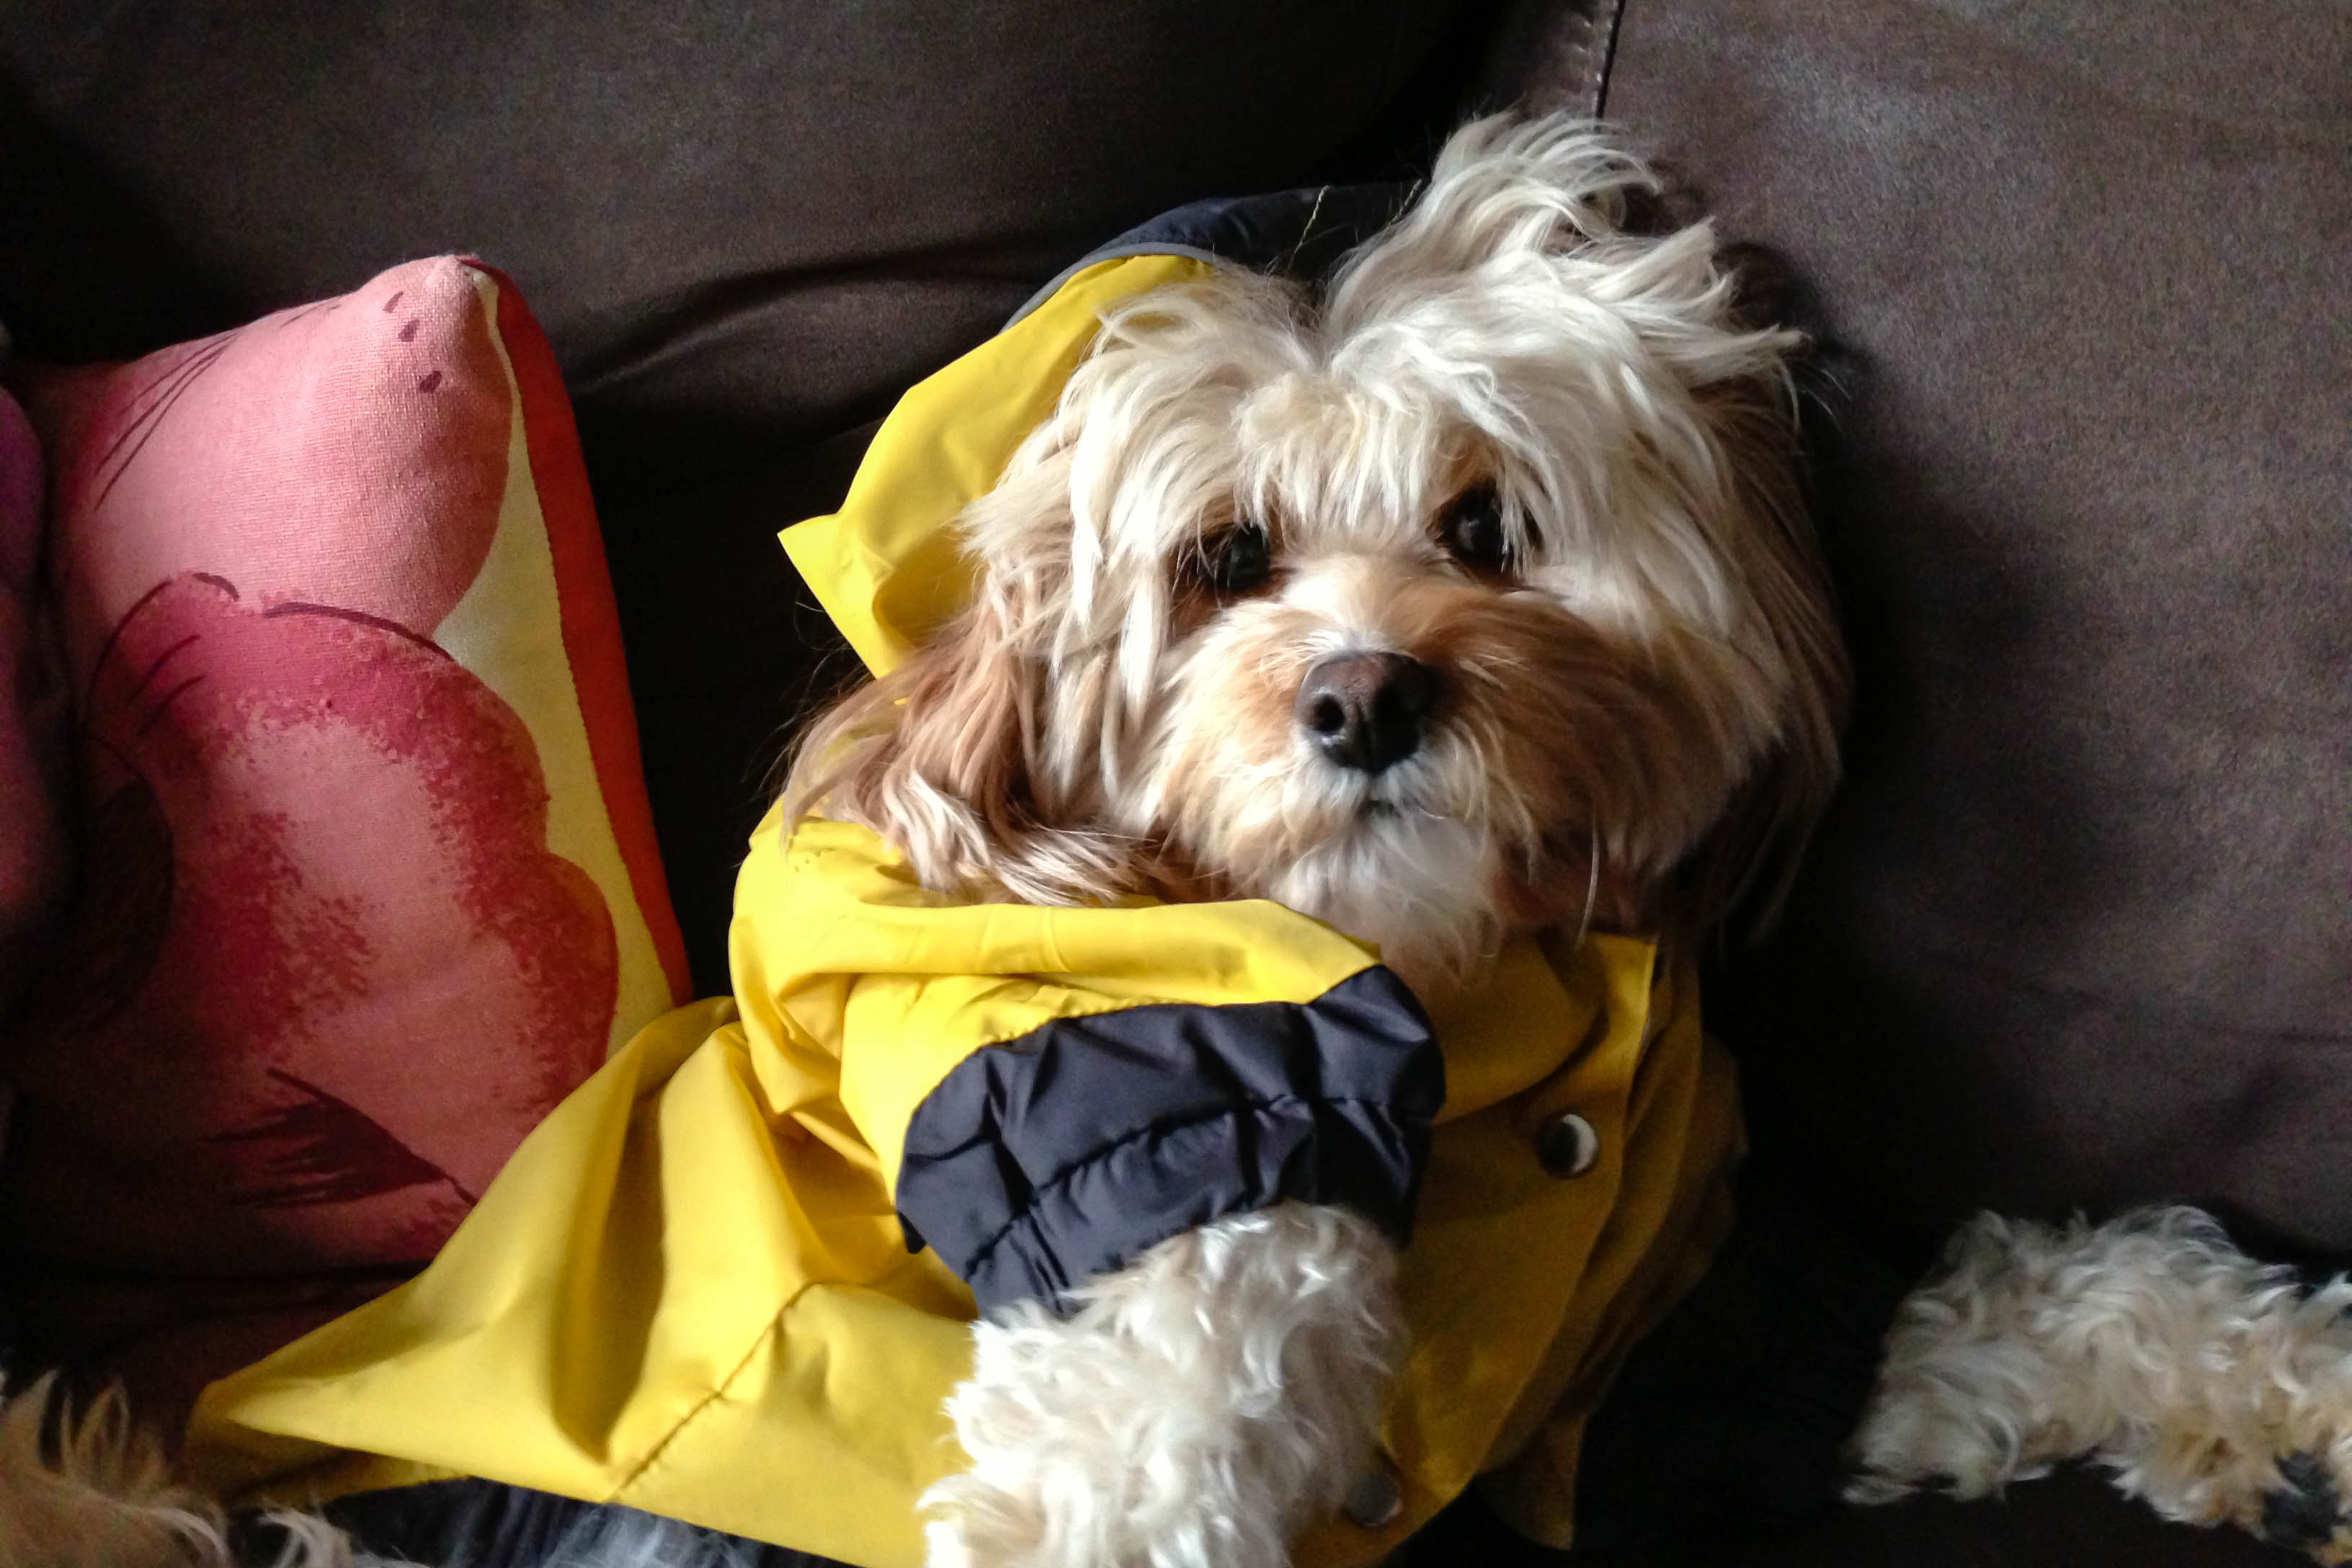
iphone, puppy, dog, cute, mammal, raincoat, vertebrate, beautiful, adorable, terrier, bella, cavoodle, cavapoo, maltese, yorkshire terrier, havanese, dog like mammal, dog crossbreeds, morkie